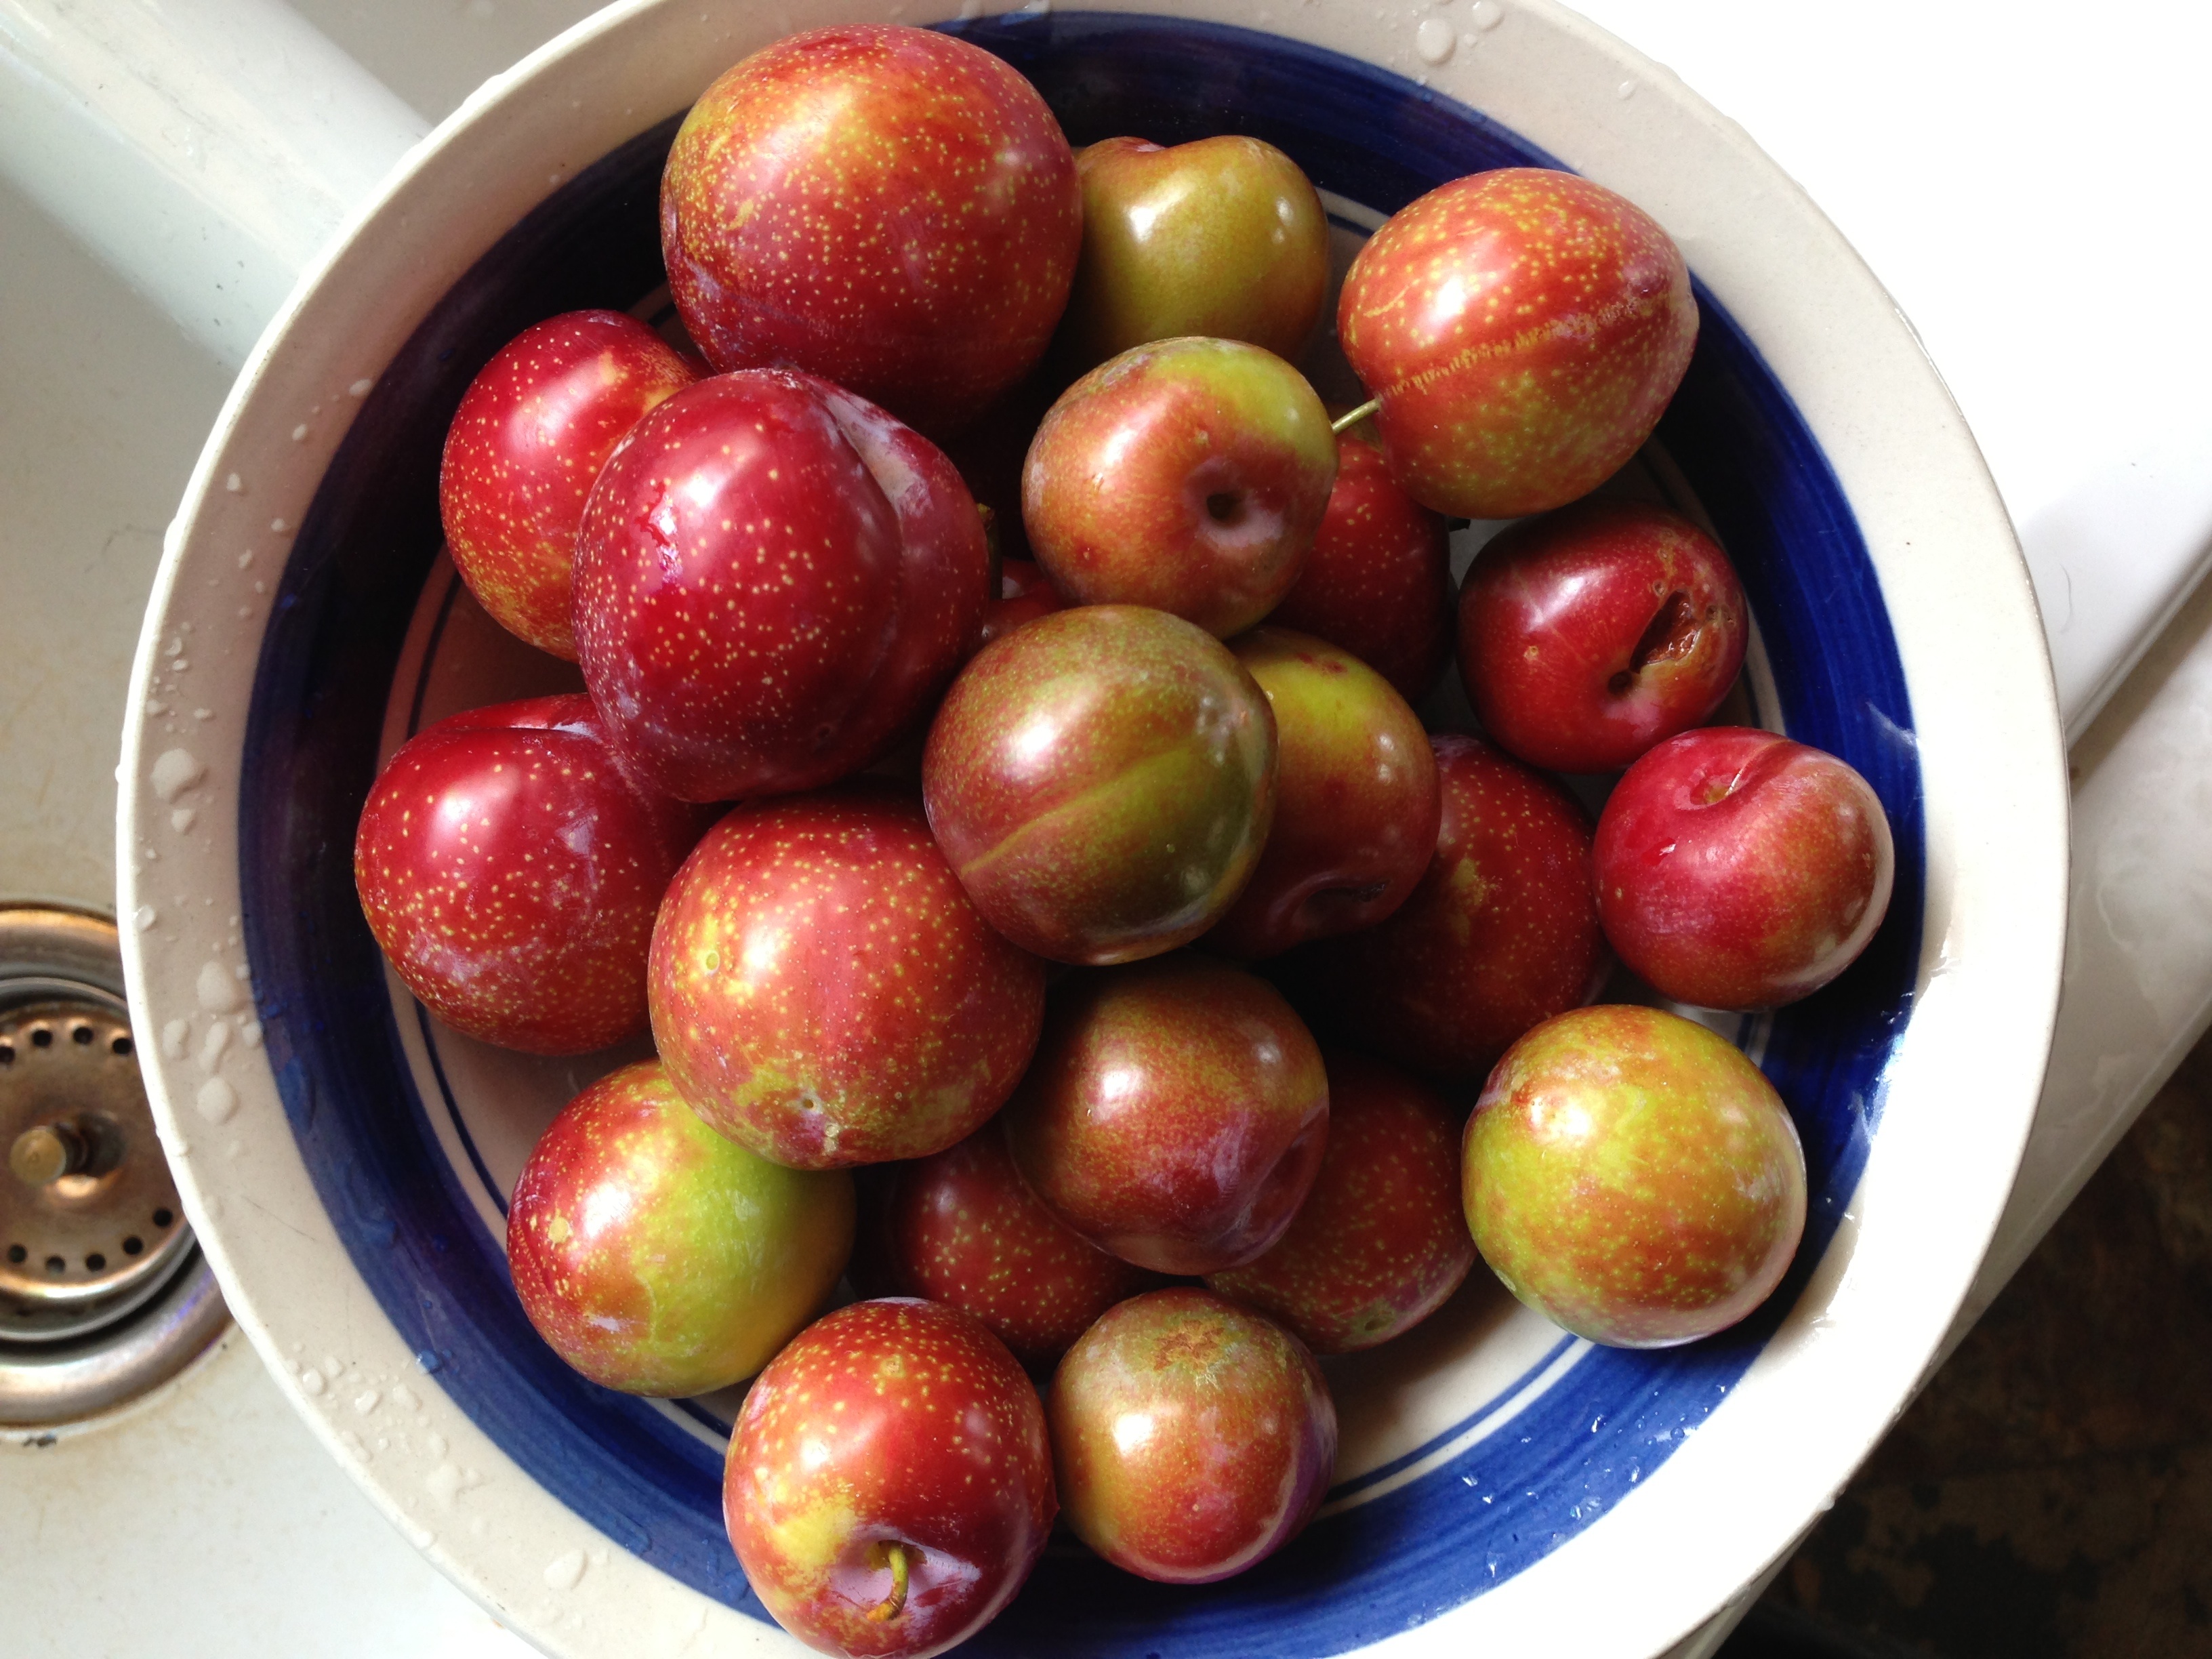
apple, plant, fruit, food, produce, plums, flowering plant, rose family, nectarine, land plant, camu camu